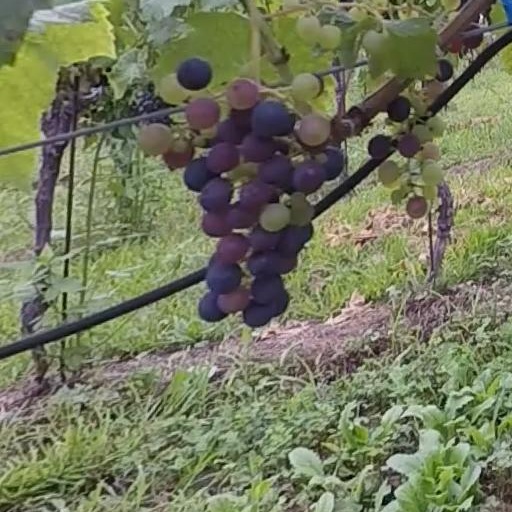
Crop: grape